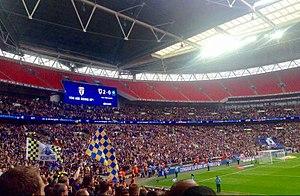
L'AFC Wimbledon est un club de football anglais basé à Kingston upon Thames, dans le sud-ouest de Londres. Il évolue en League One depuis sa promotion en 2016.